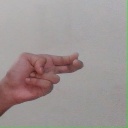
अक्षर: ह